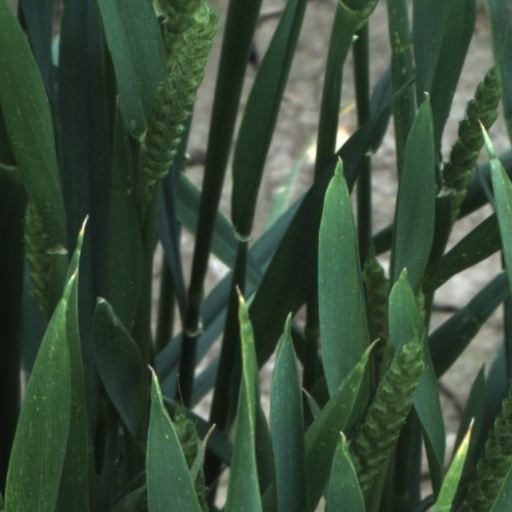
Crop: wheat